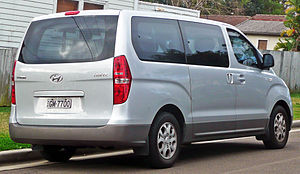
Hyundai H-1 / H-1 Travel/Cargo (2008−)
Hyundai H-1 er en varebil fra bilmærket Hyundai, bygget siden midten af 1997.